Football at the 2016 Summer Olympics – Men's tournament final

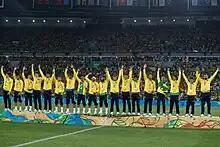
The Brazil squad celebrating victory on the podium following the receiving of their gold medals

Brazil's victory not only won them their first gold medal in the men's football tournament but was also one of seven gold medals won by Brazil in the 2016 Summer Olympics, which marked Brazil's record number of gold medals in a single Olympics and placed them 13th in the medal table. A "Folha de S.Paulo" video story highlighting fan reactions proclaimed in its title, " (When the Olympics became the World Cup)".